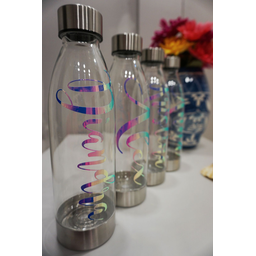
Label: bottles